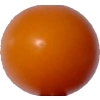
Label: tomato_cherry_orange